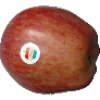
Label: Apple Red 1